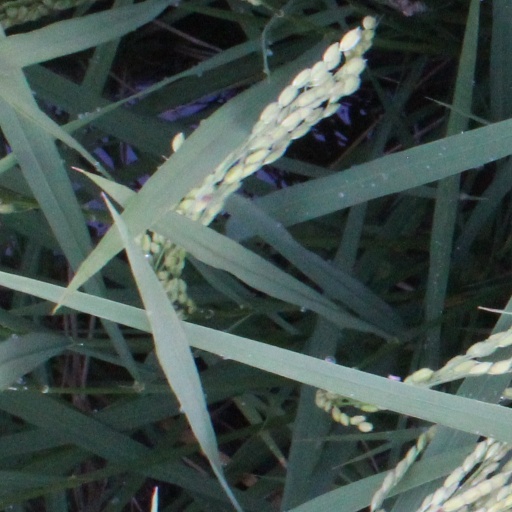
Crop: rice